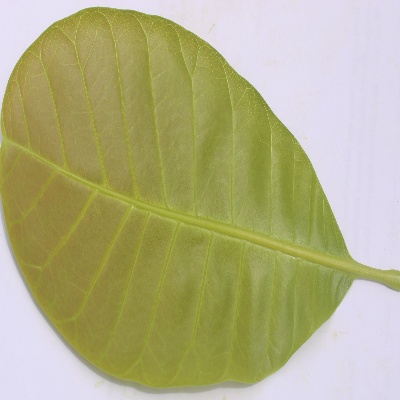
Crop: Cashew
Condition: healthy